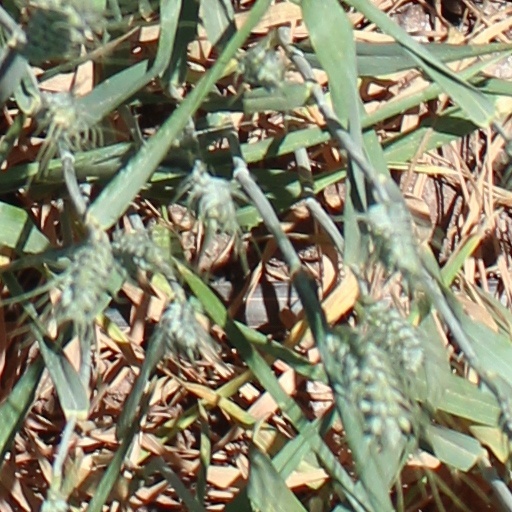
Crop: wheat